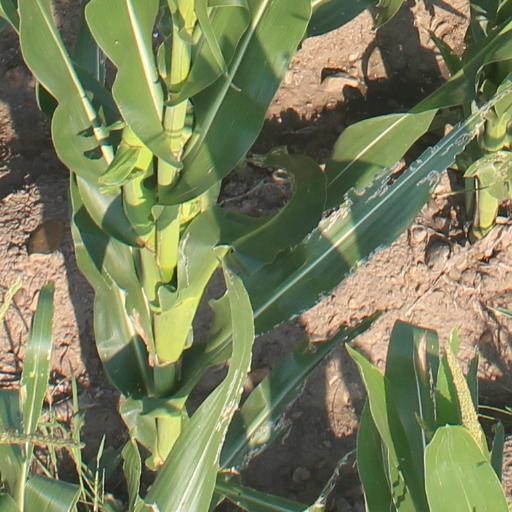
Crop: maize; corn